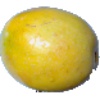
Label: maracuja